Amiko

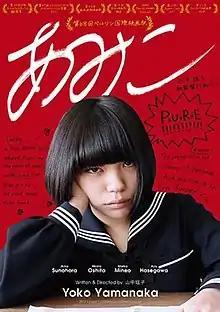
Film poster

Amiko is a 2017 Japanese coming-of-age drama film. It was written, directed, and produced by Yôko Yamanaka.